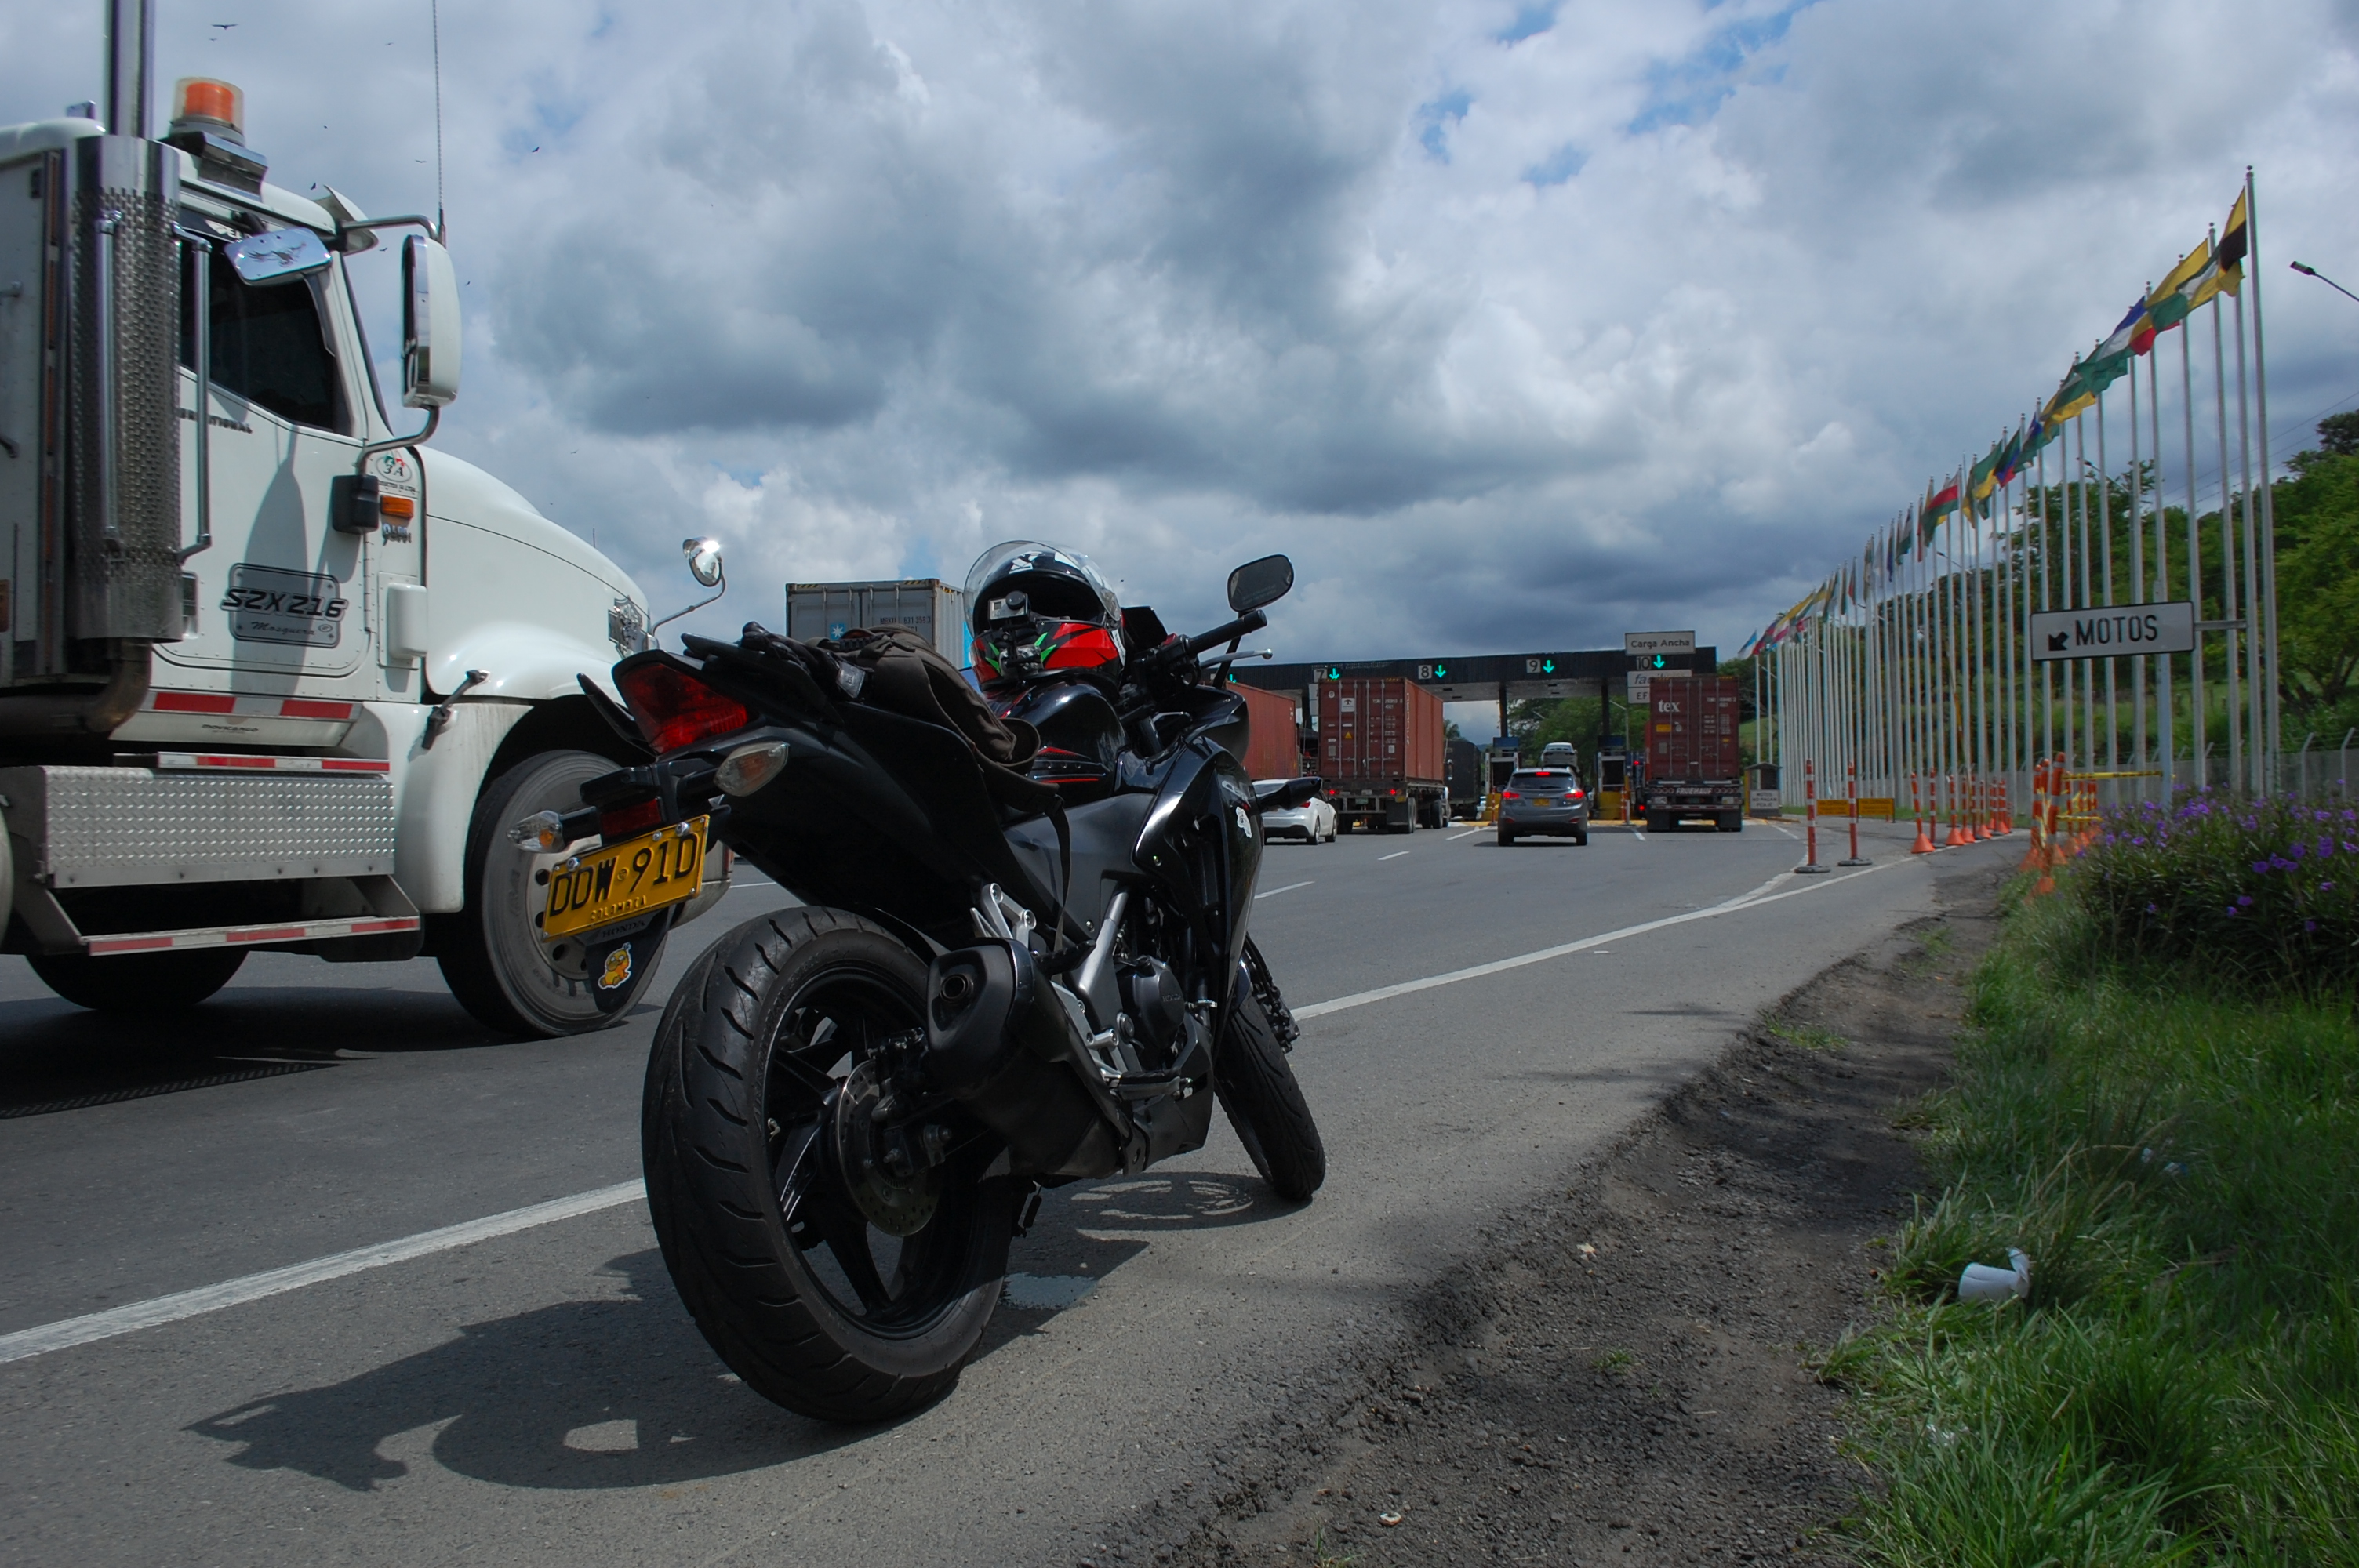
road, land vehicle, vehicle, motorcycle, motor vehicle, transport, automotive tire, mode of transport, motorcycling, car, automotive wheel system, wheel, auto part, motorsport, rim, supermoto, stunt performer